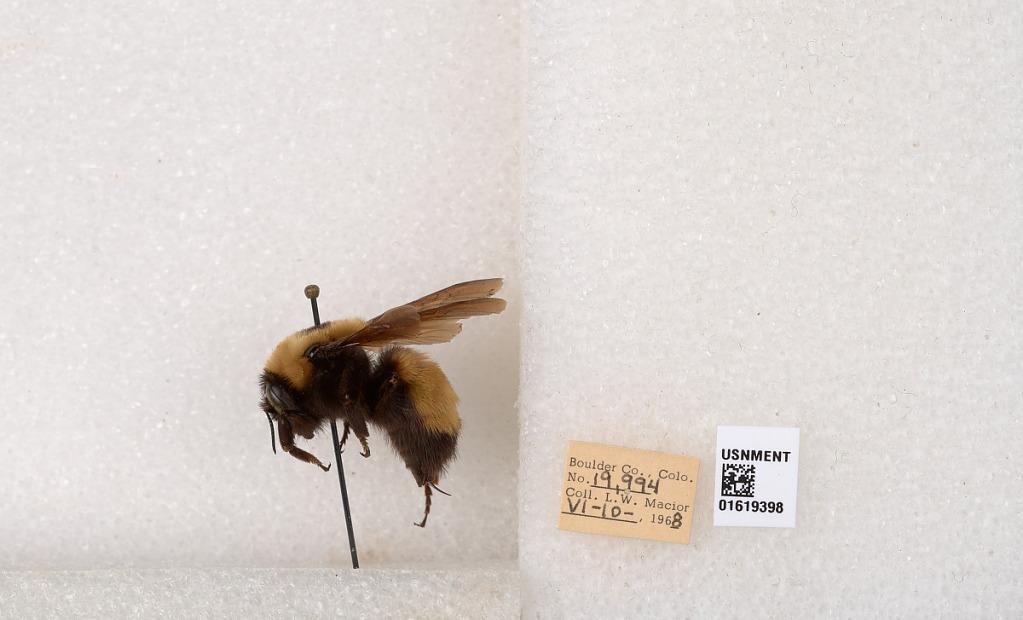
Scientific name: Bombus (Bombus) nevadensis Cresson